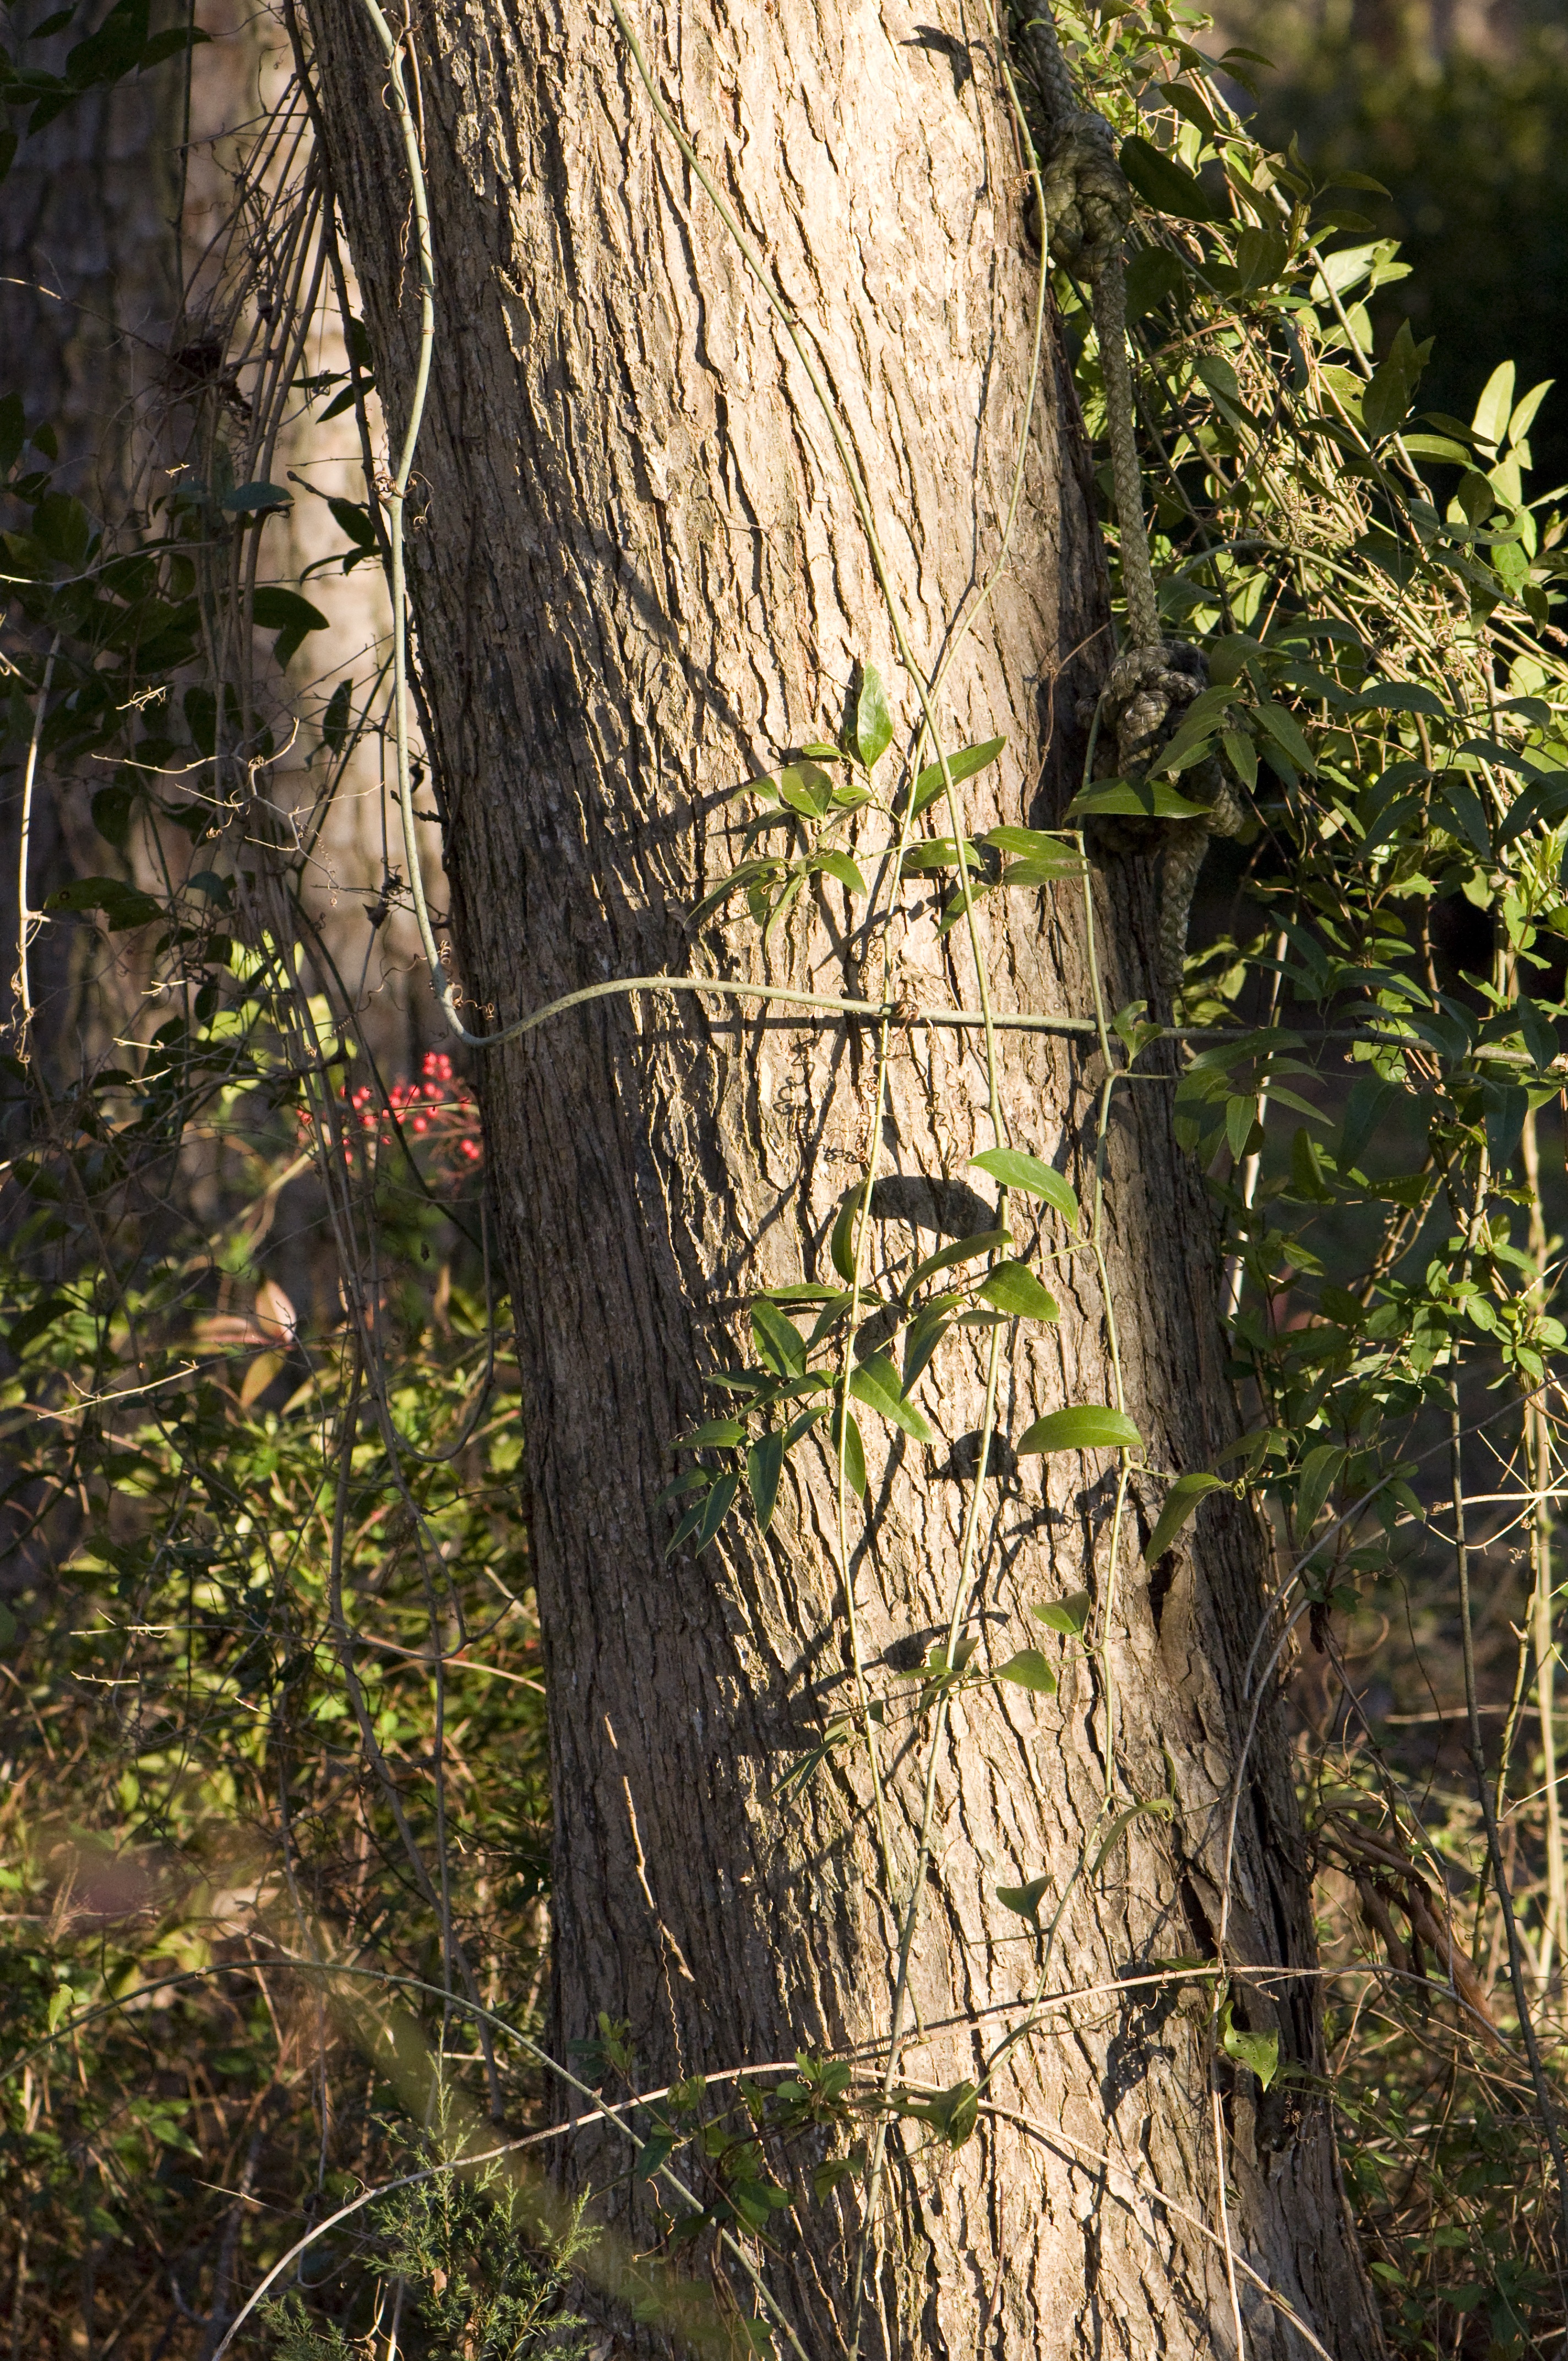
tree, nature, forest, branch, growth, plant, wood, sunlight, leaf, flower, trunk, summer, wildlife, wild, environment, foliage, rural, spring, green, jungle, tranquil, natural, autumn, botany, flora, leaves, outdoors, sunny, rainforest, bright, day, woodland, habitat, natural environment, woody plant, land plant